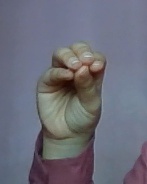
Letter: ha